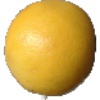
Label: Grapefruit White 1